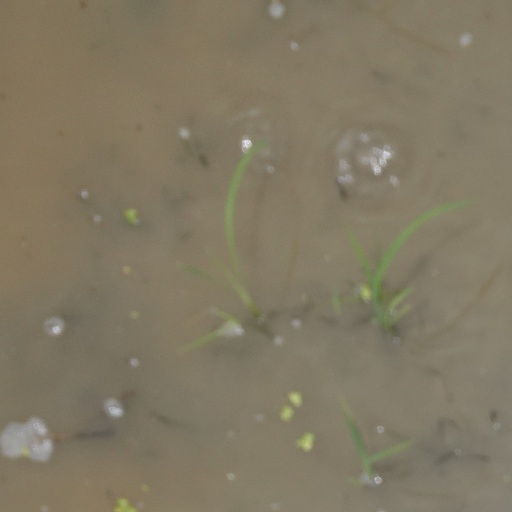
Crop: rice